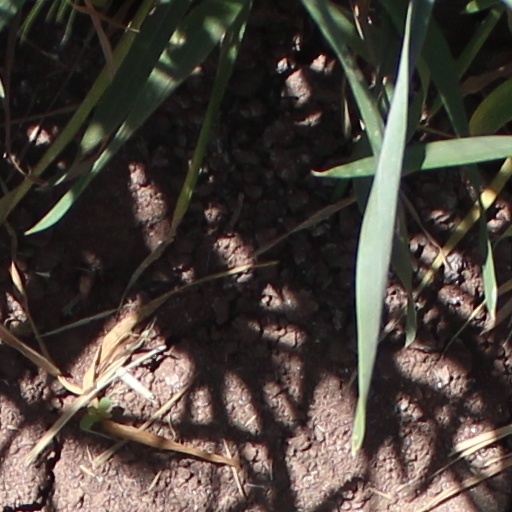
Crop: wheat